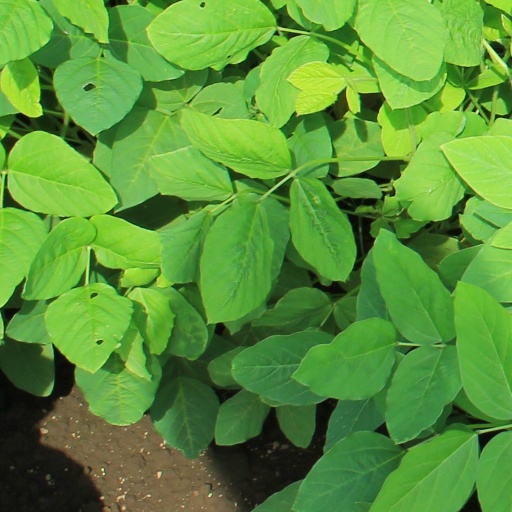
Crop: soybean